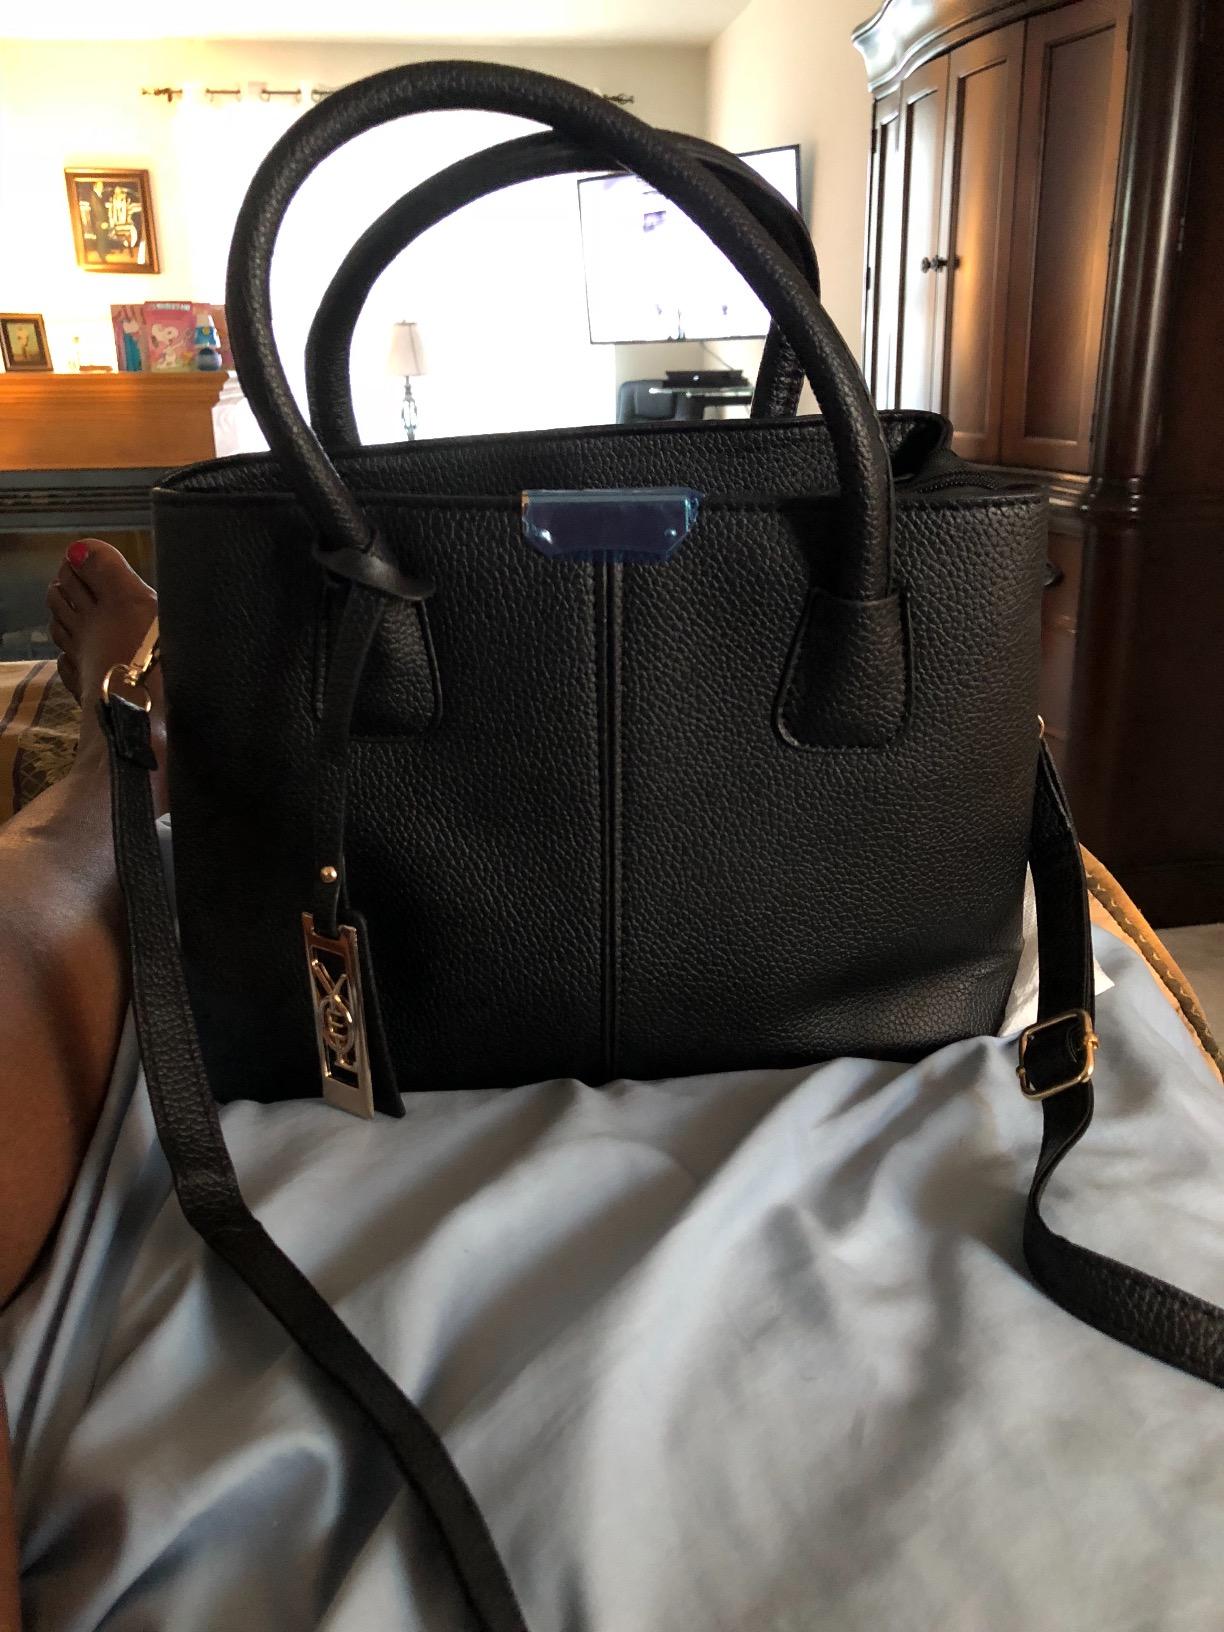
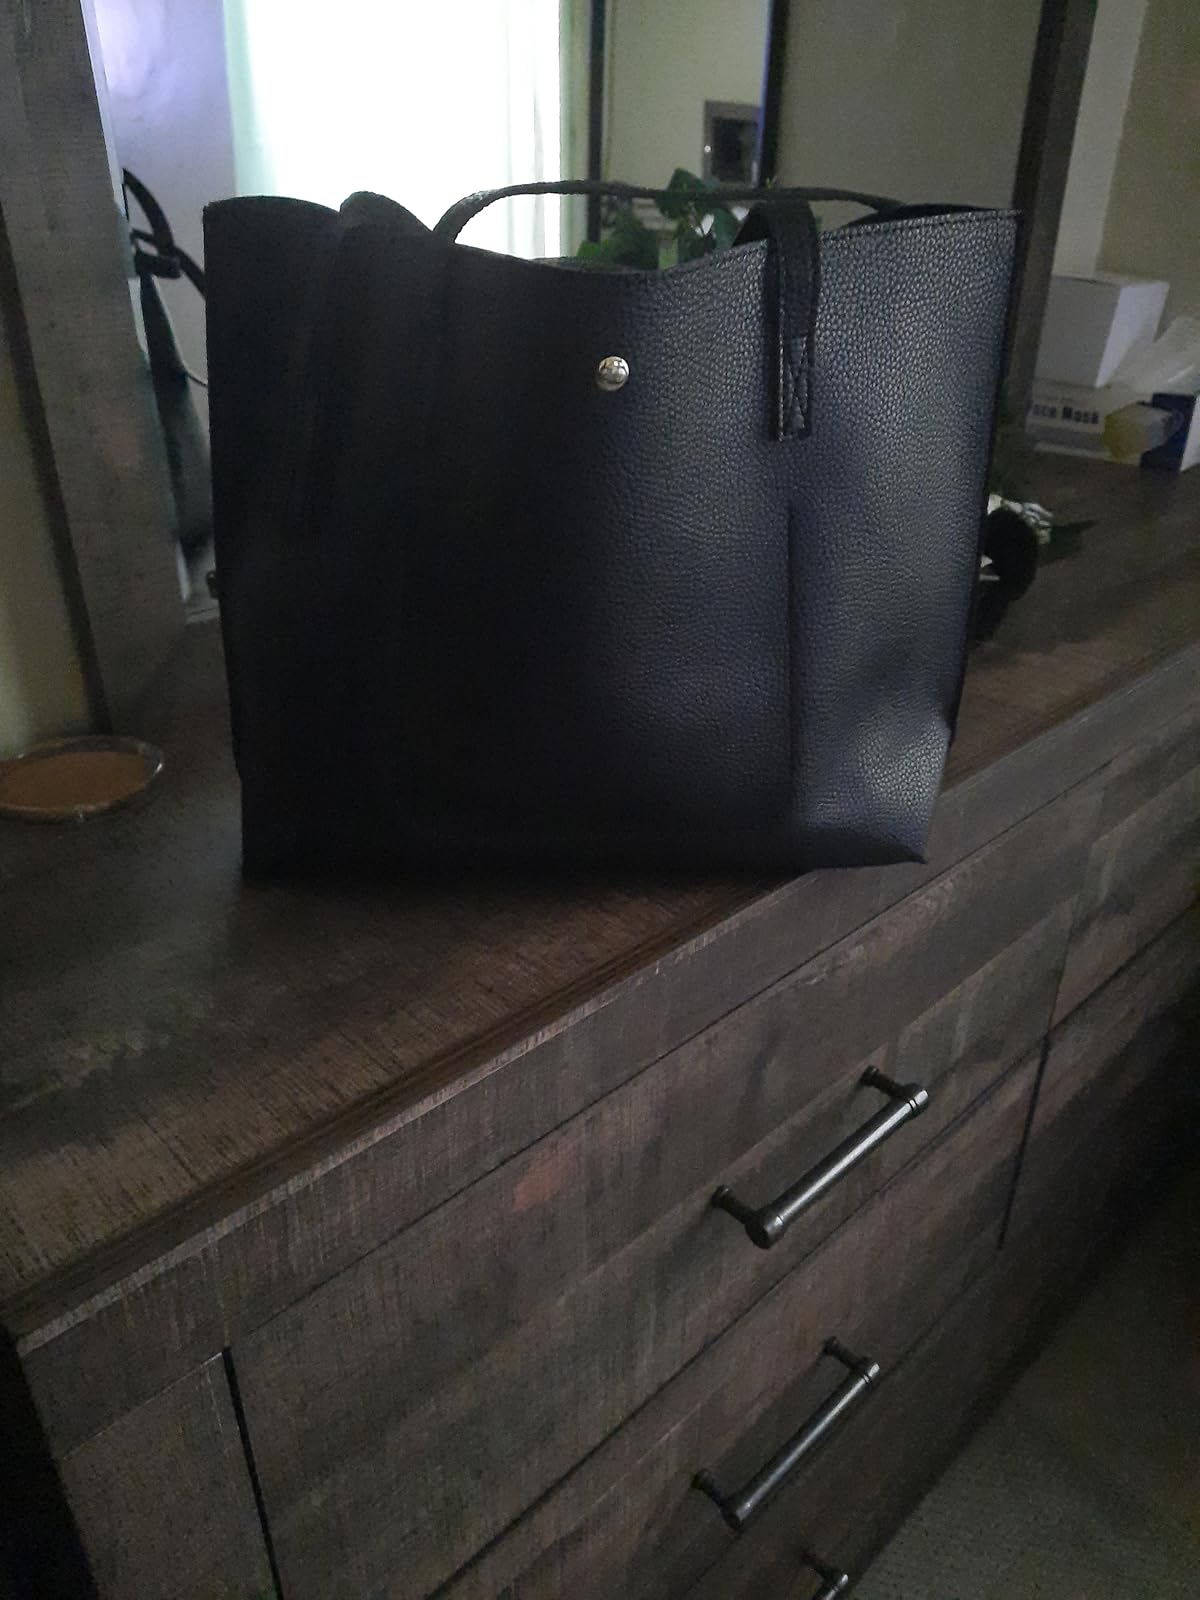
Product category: accessories_handbag
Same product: no